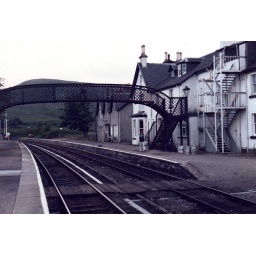
1984. The white building was the hotel, burnt down in 90s and not rebuilt.